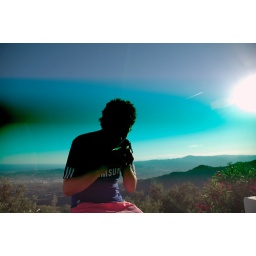
living in a glass house